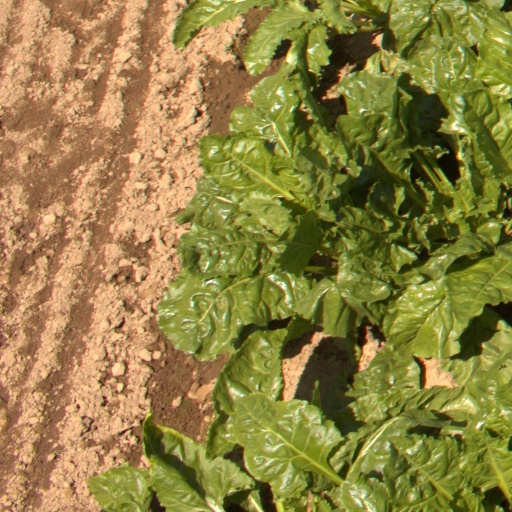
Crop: sugar beet